Bengali Hindus

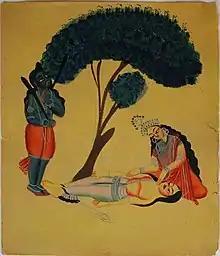
Savitri-Satyavan story on Kalighat Painting, 3rd quarter of the 19th century.

Bengali cuisine is mainly influenced by the diet habits similar to the Hindus and includes a very large variety of sweets and dishes. The Bengali sweets includes desserts made by milk, includes Rasgulla, Sandesh, Cham cham, etc. In Hinduism, the consumption of meat is often avoided in diets due to the Hindu principle of "ahimsa" which prohibits meat consumption. However, Bengali Hindus adore eating meat of goat, chicken, duck and lamb. Most of the Hindus refrain from eating beef. Meat, especially beef is readily consumed in Bangladesh and where it is considered the meal's main course and the Fish curry (or Machher Jhol) with rice is considered as one of the most staple food by both Hindus and Muslims in Bengal.